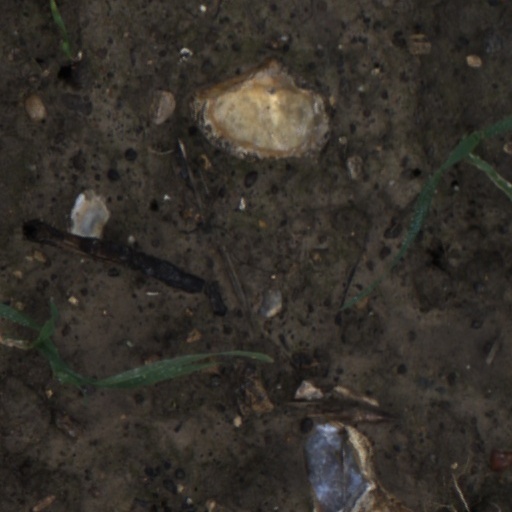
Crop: wheat